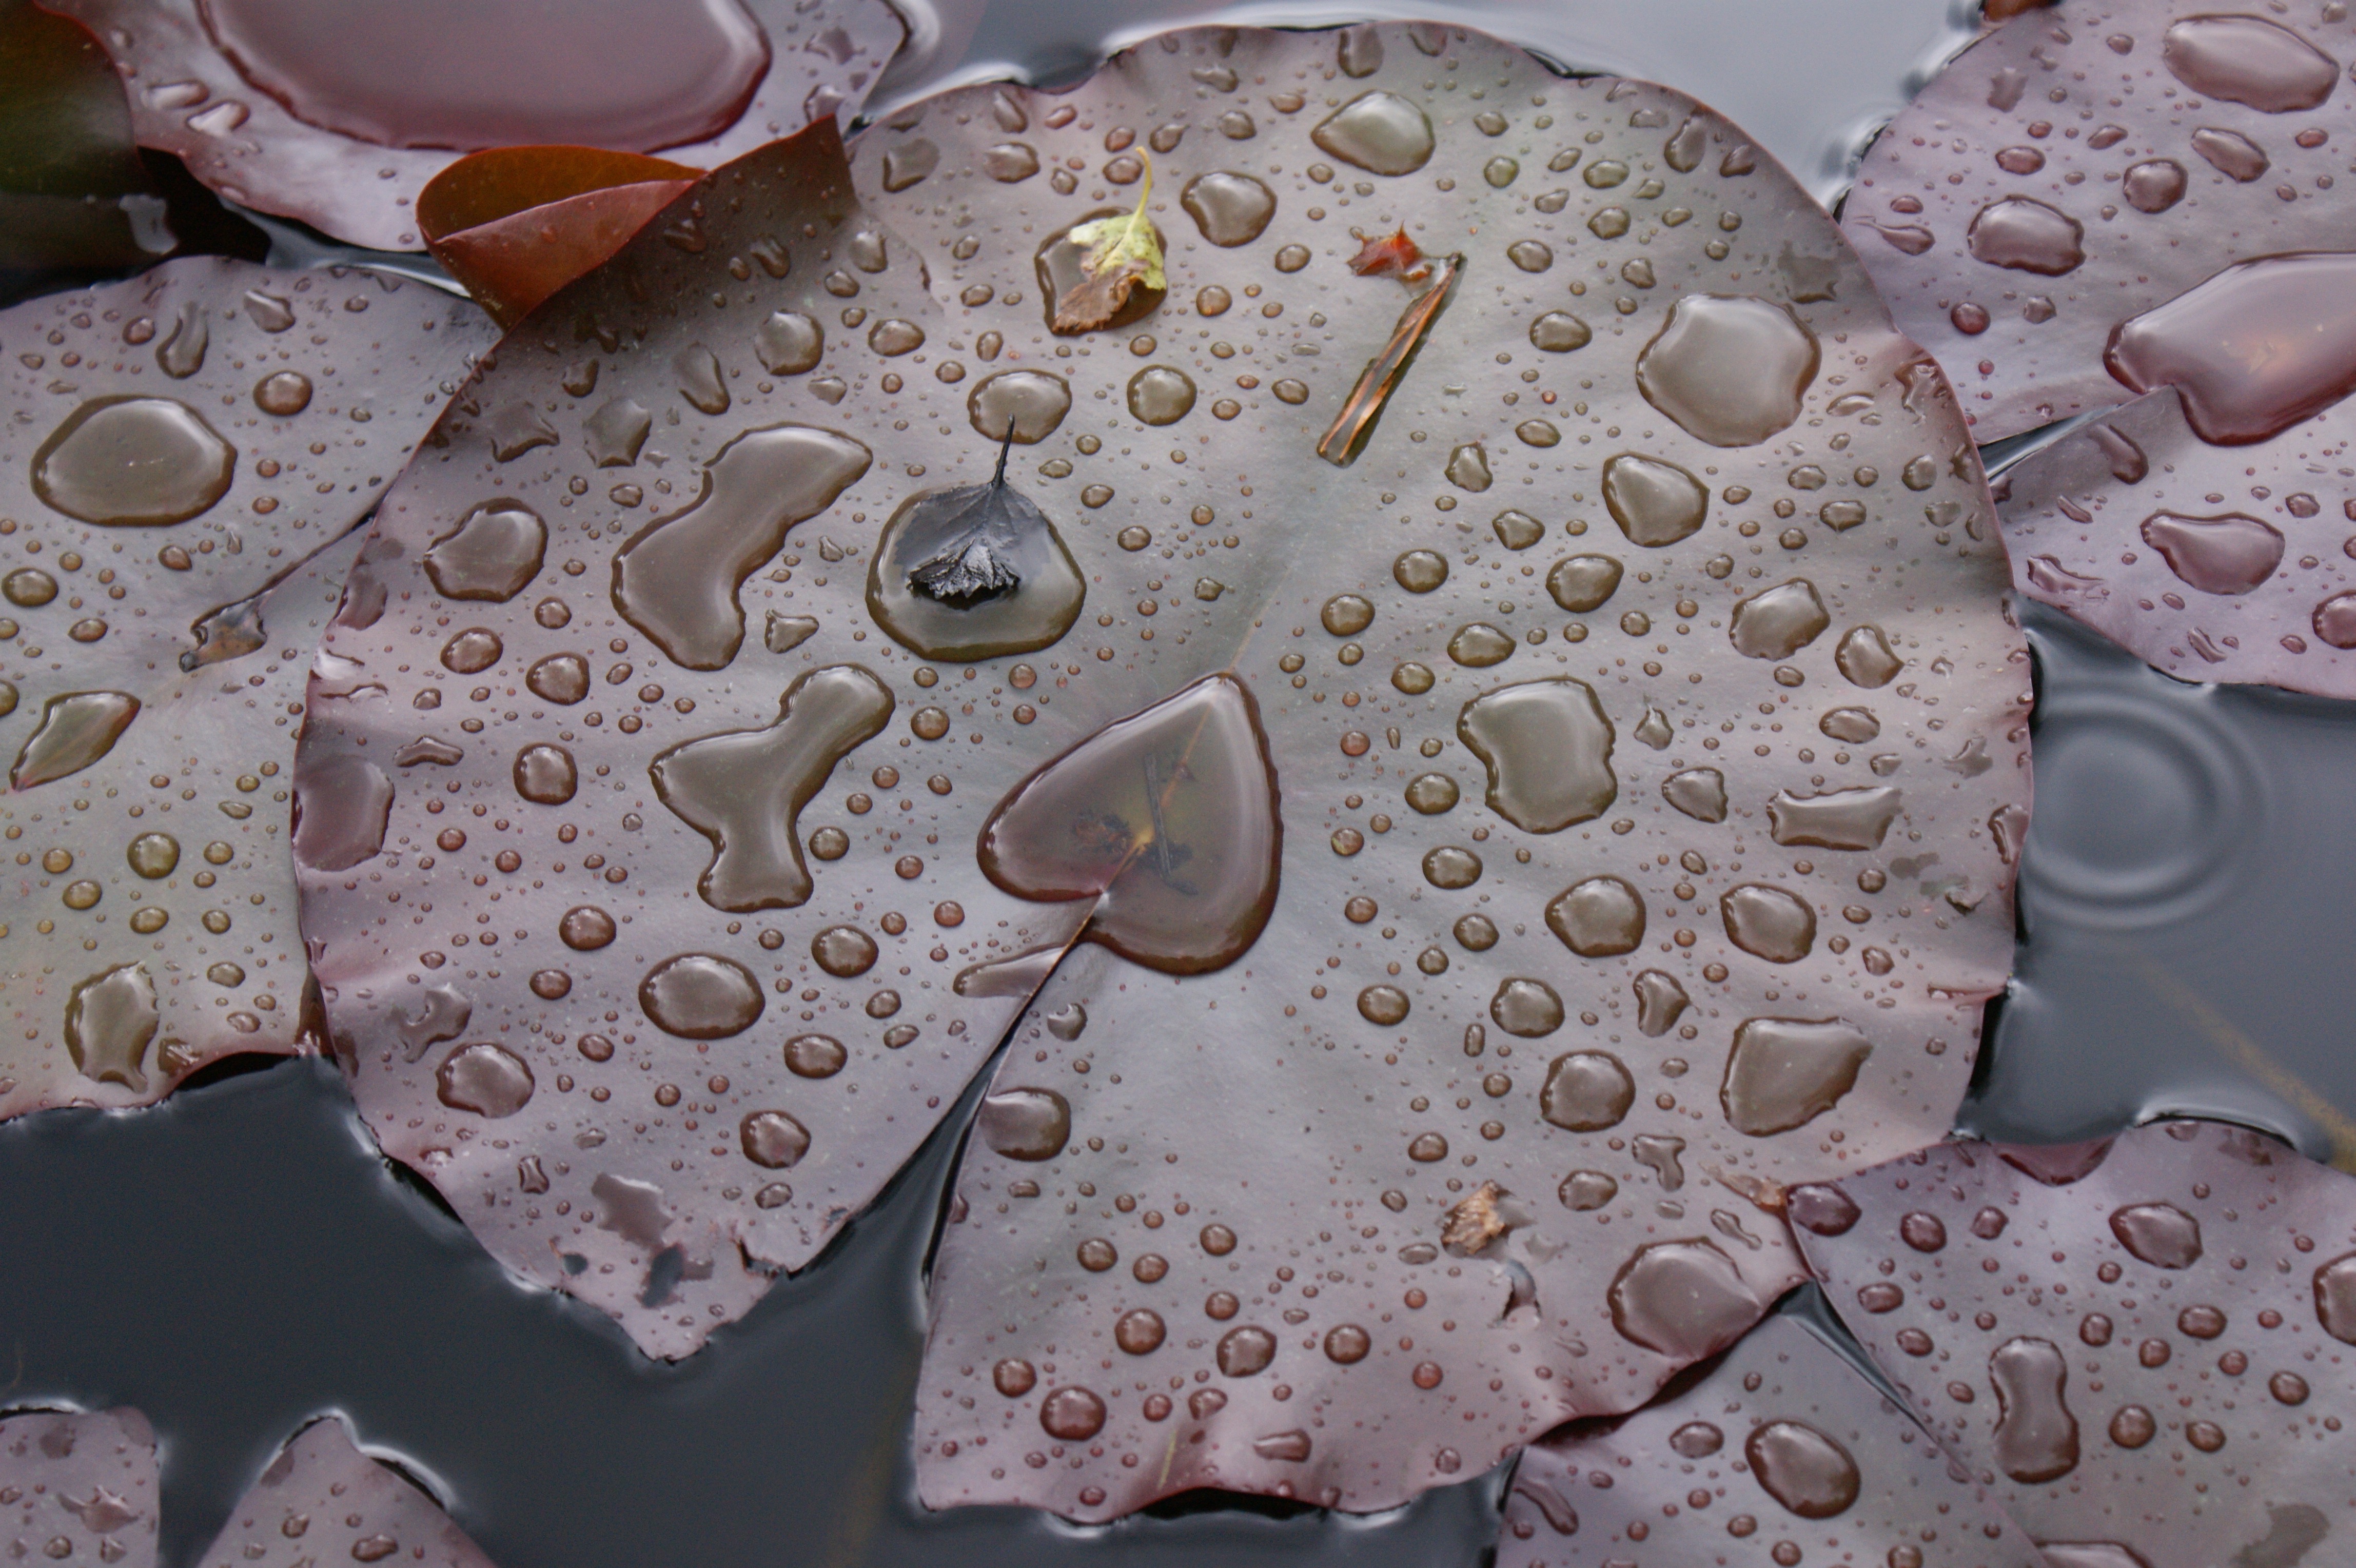
water, nature, plant, rain, leaf, flower, pattern, food, dessert, material, lily pad, tablecloth, leaves, textile, art, icing, baked goods, garden pond, torte, doily